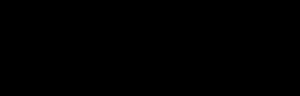
Le 2-chlorobenzylidène malonitrile ou gaz CS ou ortho-chloro-benzal malonitrile est un gaz lacrymogène de formule ClC₆H₄CH=C(CN)₂. Un gaz lacrymogène est un composé chimique, qui chez l'Homme, produit immédiatement un larmoiement, une irritation de la peau et des muqueuses en général. Les gaz lacrymogènes correspondent à une grande variété de différents composés moléculaires, dont les effets peuvent aller d'un larmoiement modéré jusqu'à un état de prostration immédiat accompagné de signes digestifs, à type de nausées majeures, de vomissements incoercibles, des hémorragies internes, des œdèmes pulmonaires et détresses respiratoire graves.
Le 2-chlorobenzaldéhyde, orthochlorobenzaldéhyde ou o-chlorobenzaldéhyde est un composé aromatique de formule C₇H₅ClO. C'est l'un des trois isomères du chlorobenzaldéhyde, composé constitué d'un noyau benzénique substitué par un groupe aldéhyde et un atome de chlore, avec dans ce cas les substituants aux position 1,2 ou « ortho ».